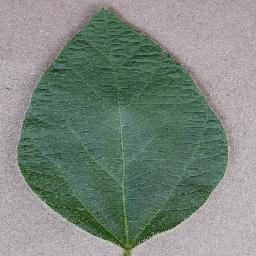
Label: Soybean___healthy